Erska Church

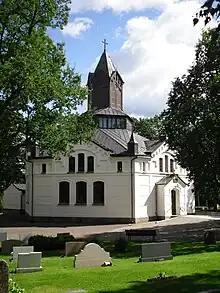
Erska Church

Erska Church is a church in Sollebrunn, Västergötland, Sweden. Erska Church stands on a hill near the town center. The first medieval church on the site was made of wood, and was probably destroyed by the Danes during the wars in the early 1600s. It was replaced by a stone church around 1630, funded by Count Johan Casimir Lejonhufvud of Raseborg. This church had a wooden bell tower and a bell dated to 1689. The bell was recast in 1784.